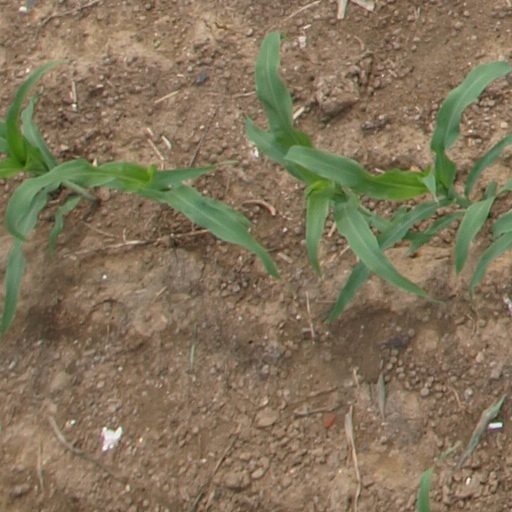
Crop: maize; corn